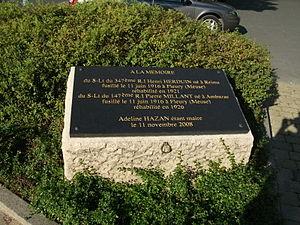
en mémoire des soldats de la première guerre mondiale qui furent réhabilités. Henri Herduin et Pierre Millant à Reims.
Henri Valentin Herduin est un officier français, né le 5 juin 1881 à Reims et décédé le 11 juin 1916, fusillé sans jugement dans le bois de Fleury-devant-Douaumont.
Un soldat fusillé pour l’exemple désigne, dans le langage courant, un militaire exécuté après décision d’une juridiction militaire intervenant non seulement dans un cadre légal pour un délit précis mais aussi dans un souci d’exemplarité visant à maintenir les troupes en parfait état d’obéissance.